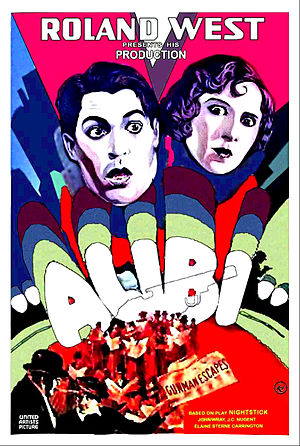
Chester Morris / Filmografi
John Chester Brooks Morris var en amerikansk teater-, radio-, tv- og filmskuespiller. Han fik nogle store filmroller tidligt i sin karriere og blev nomineret til en Oscar. Chester Morris huskes i dag bedst som privatdetektiven Boston Blackie i den billigt producerede Boston Blackie-filmserie fra 1940'erne.